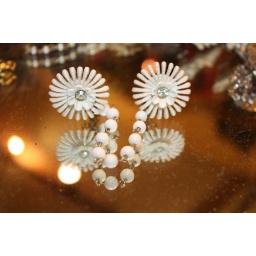
Soft plastic flower surrounds rhinestone bud. Joined by glass and gold chain.